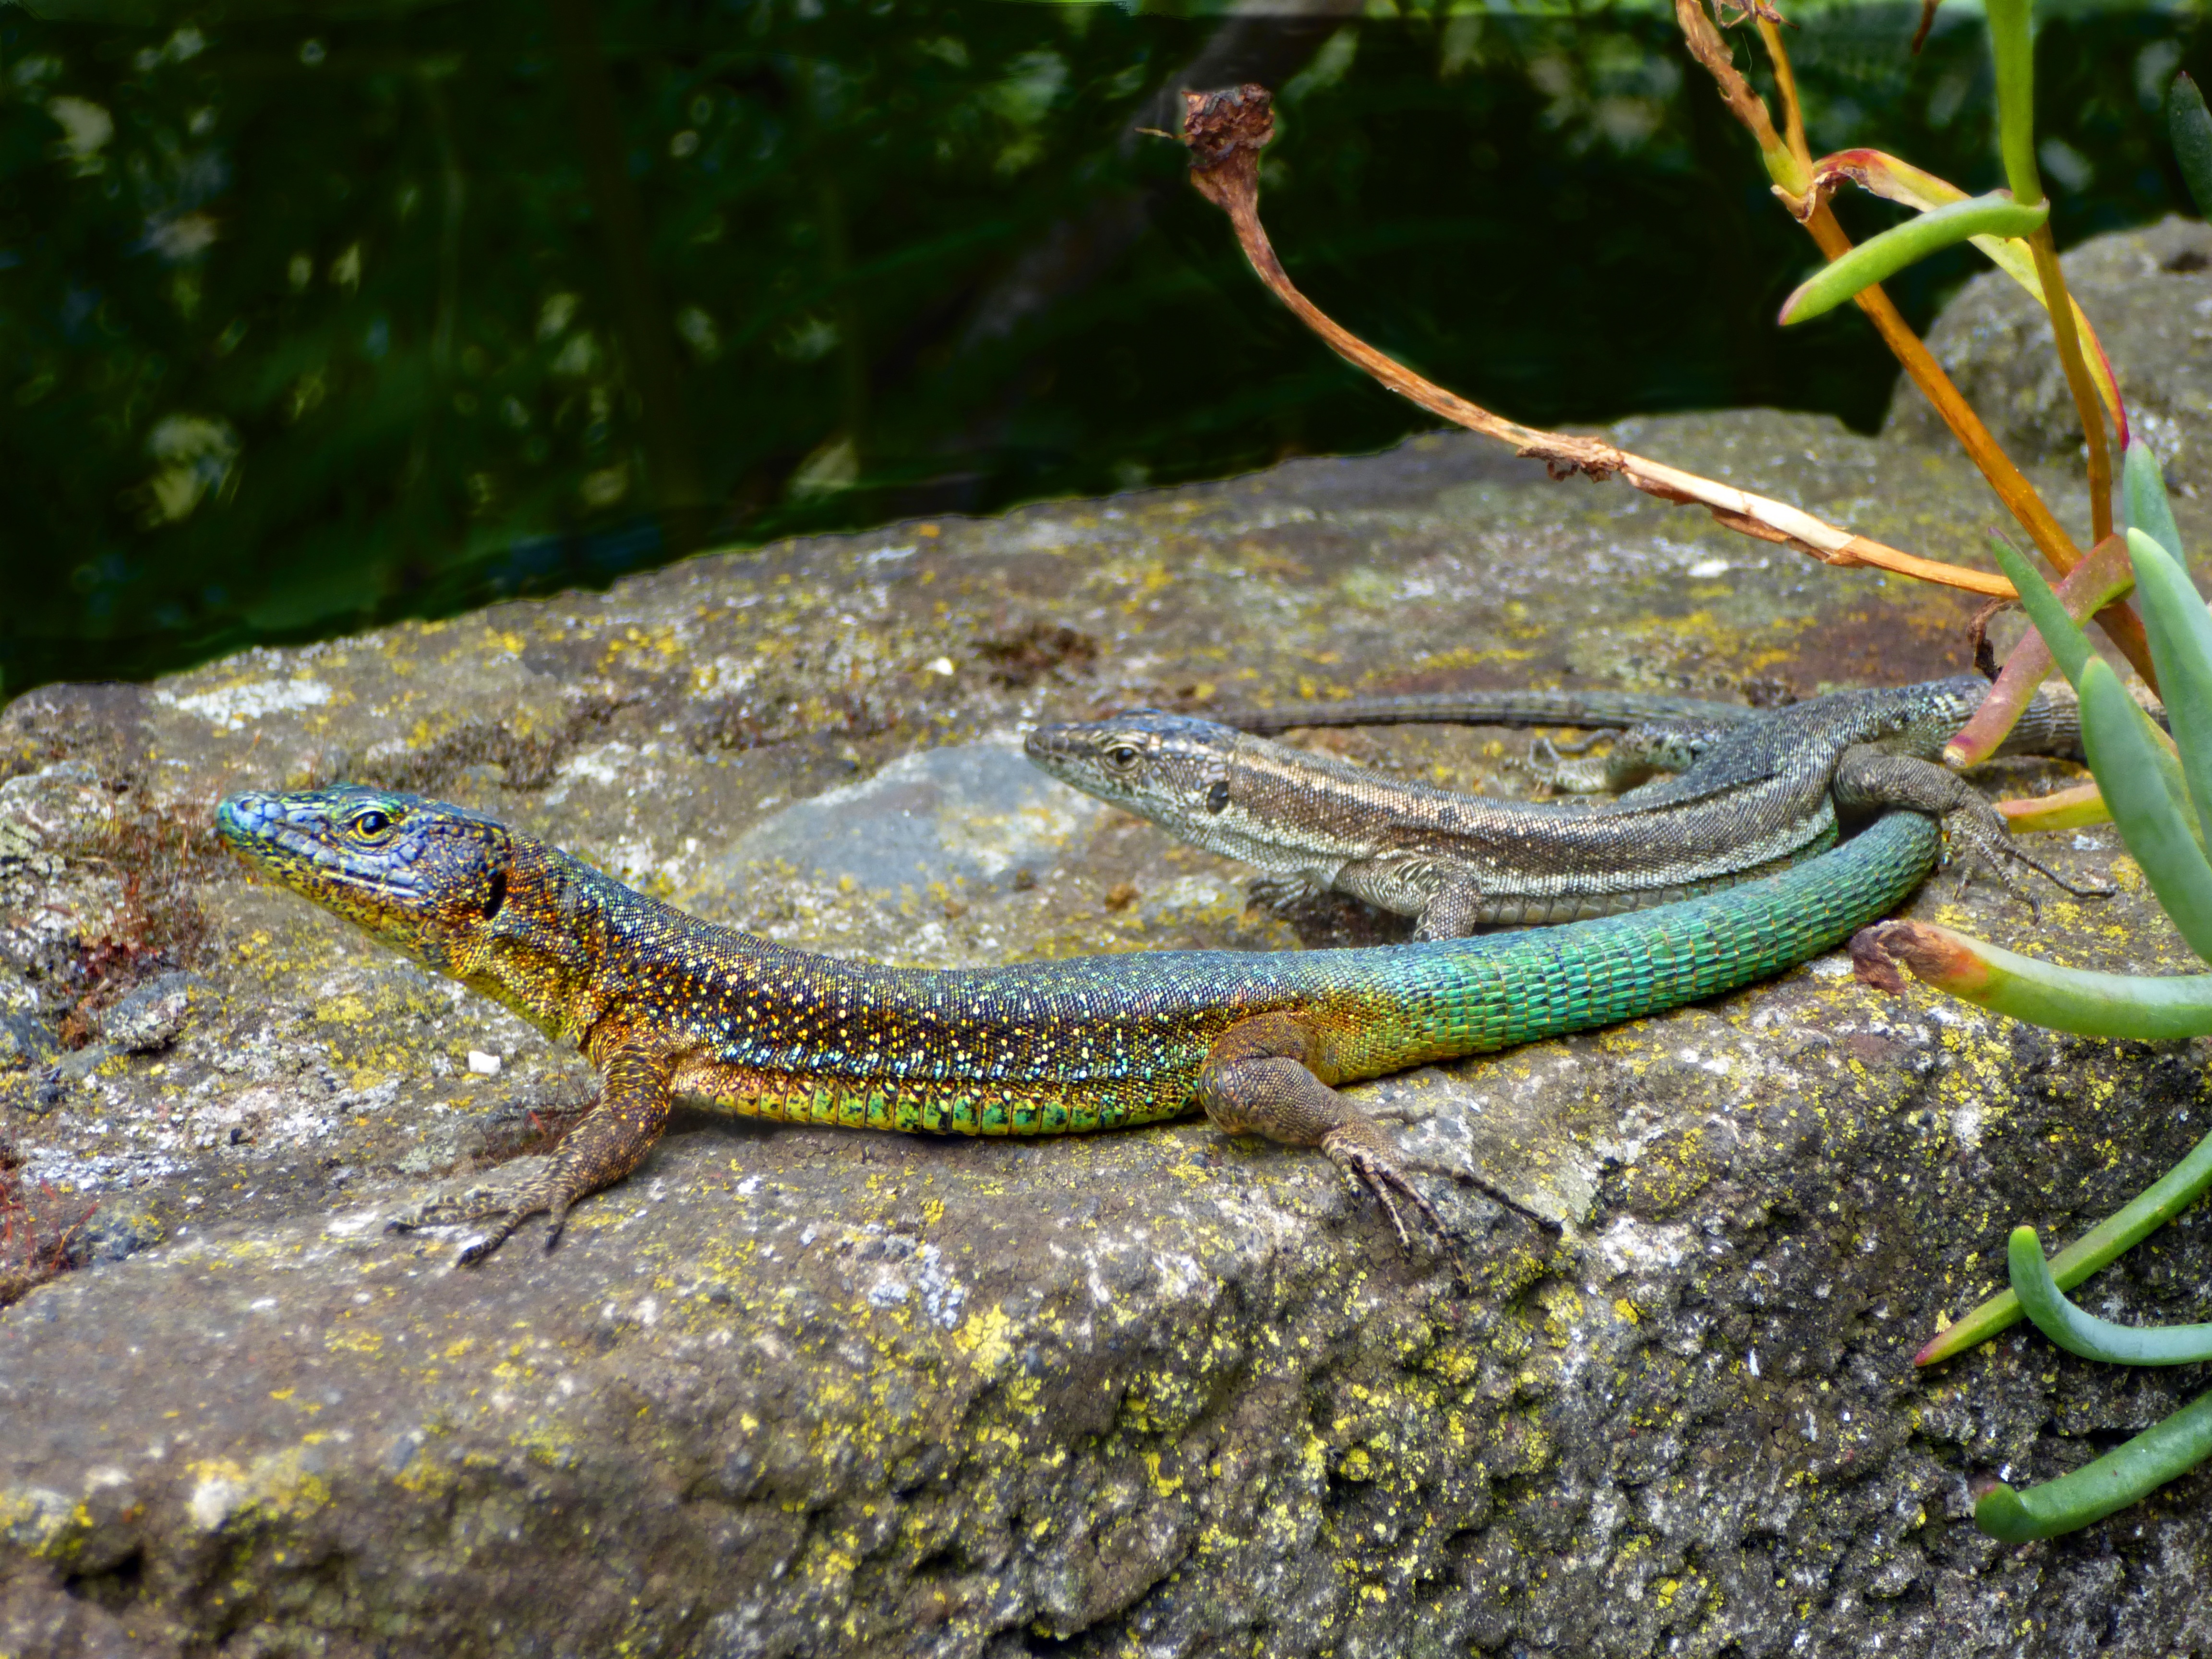
nature, wildlife, reptile, fauna, lizard, green lizard, animals, vertebrate, newt, lizards, couples, lacerta, garter snake, dactyloidae, scaled reptile, salamandridae, lacertidae, lissotriton, smooth newt